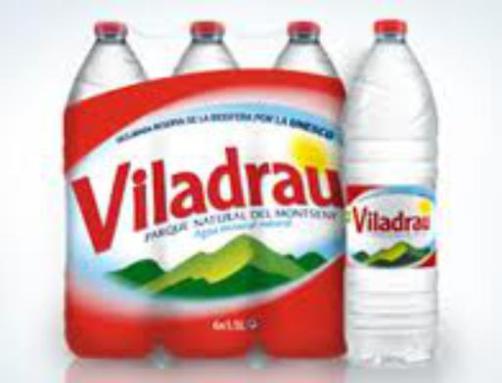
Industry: Food